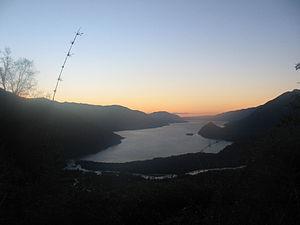
Le Río Enco est une rivière chilienne qui relie les lacs Panguipulli et Riñihue qui sont les 6ᵉ et 7ᵉ lacs d'une série qui constitue la région des sept lacs. Elle se trouve au pied du volcan Mocho-Choshuenco.